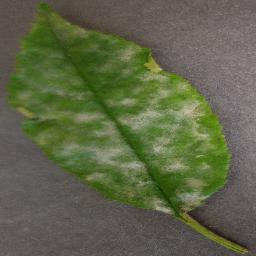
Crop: cherry
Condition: (including_sour)_powdery_mildew